Coptic binding

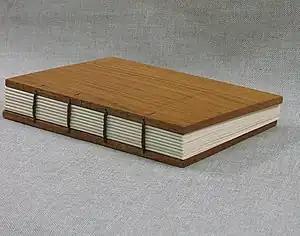
Simple Coptic binding (model)

Coptic binding or Coptic sewing comprises methods of bookbinding employed by early Christians in Egypt, the Copts, and used from as early as the 2nd century AD to the 11th century. The term is also used to describe modern bindings sewn in the same style.